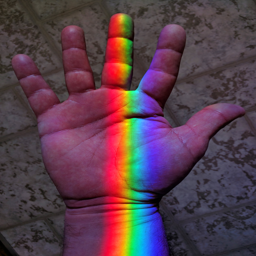
rainbow colors from a sundial on the window sill kiss the maker 's hand .